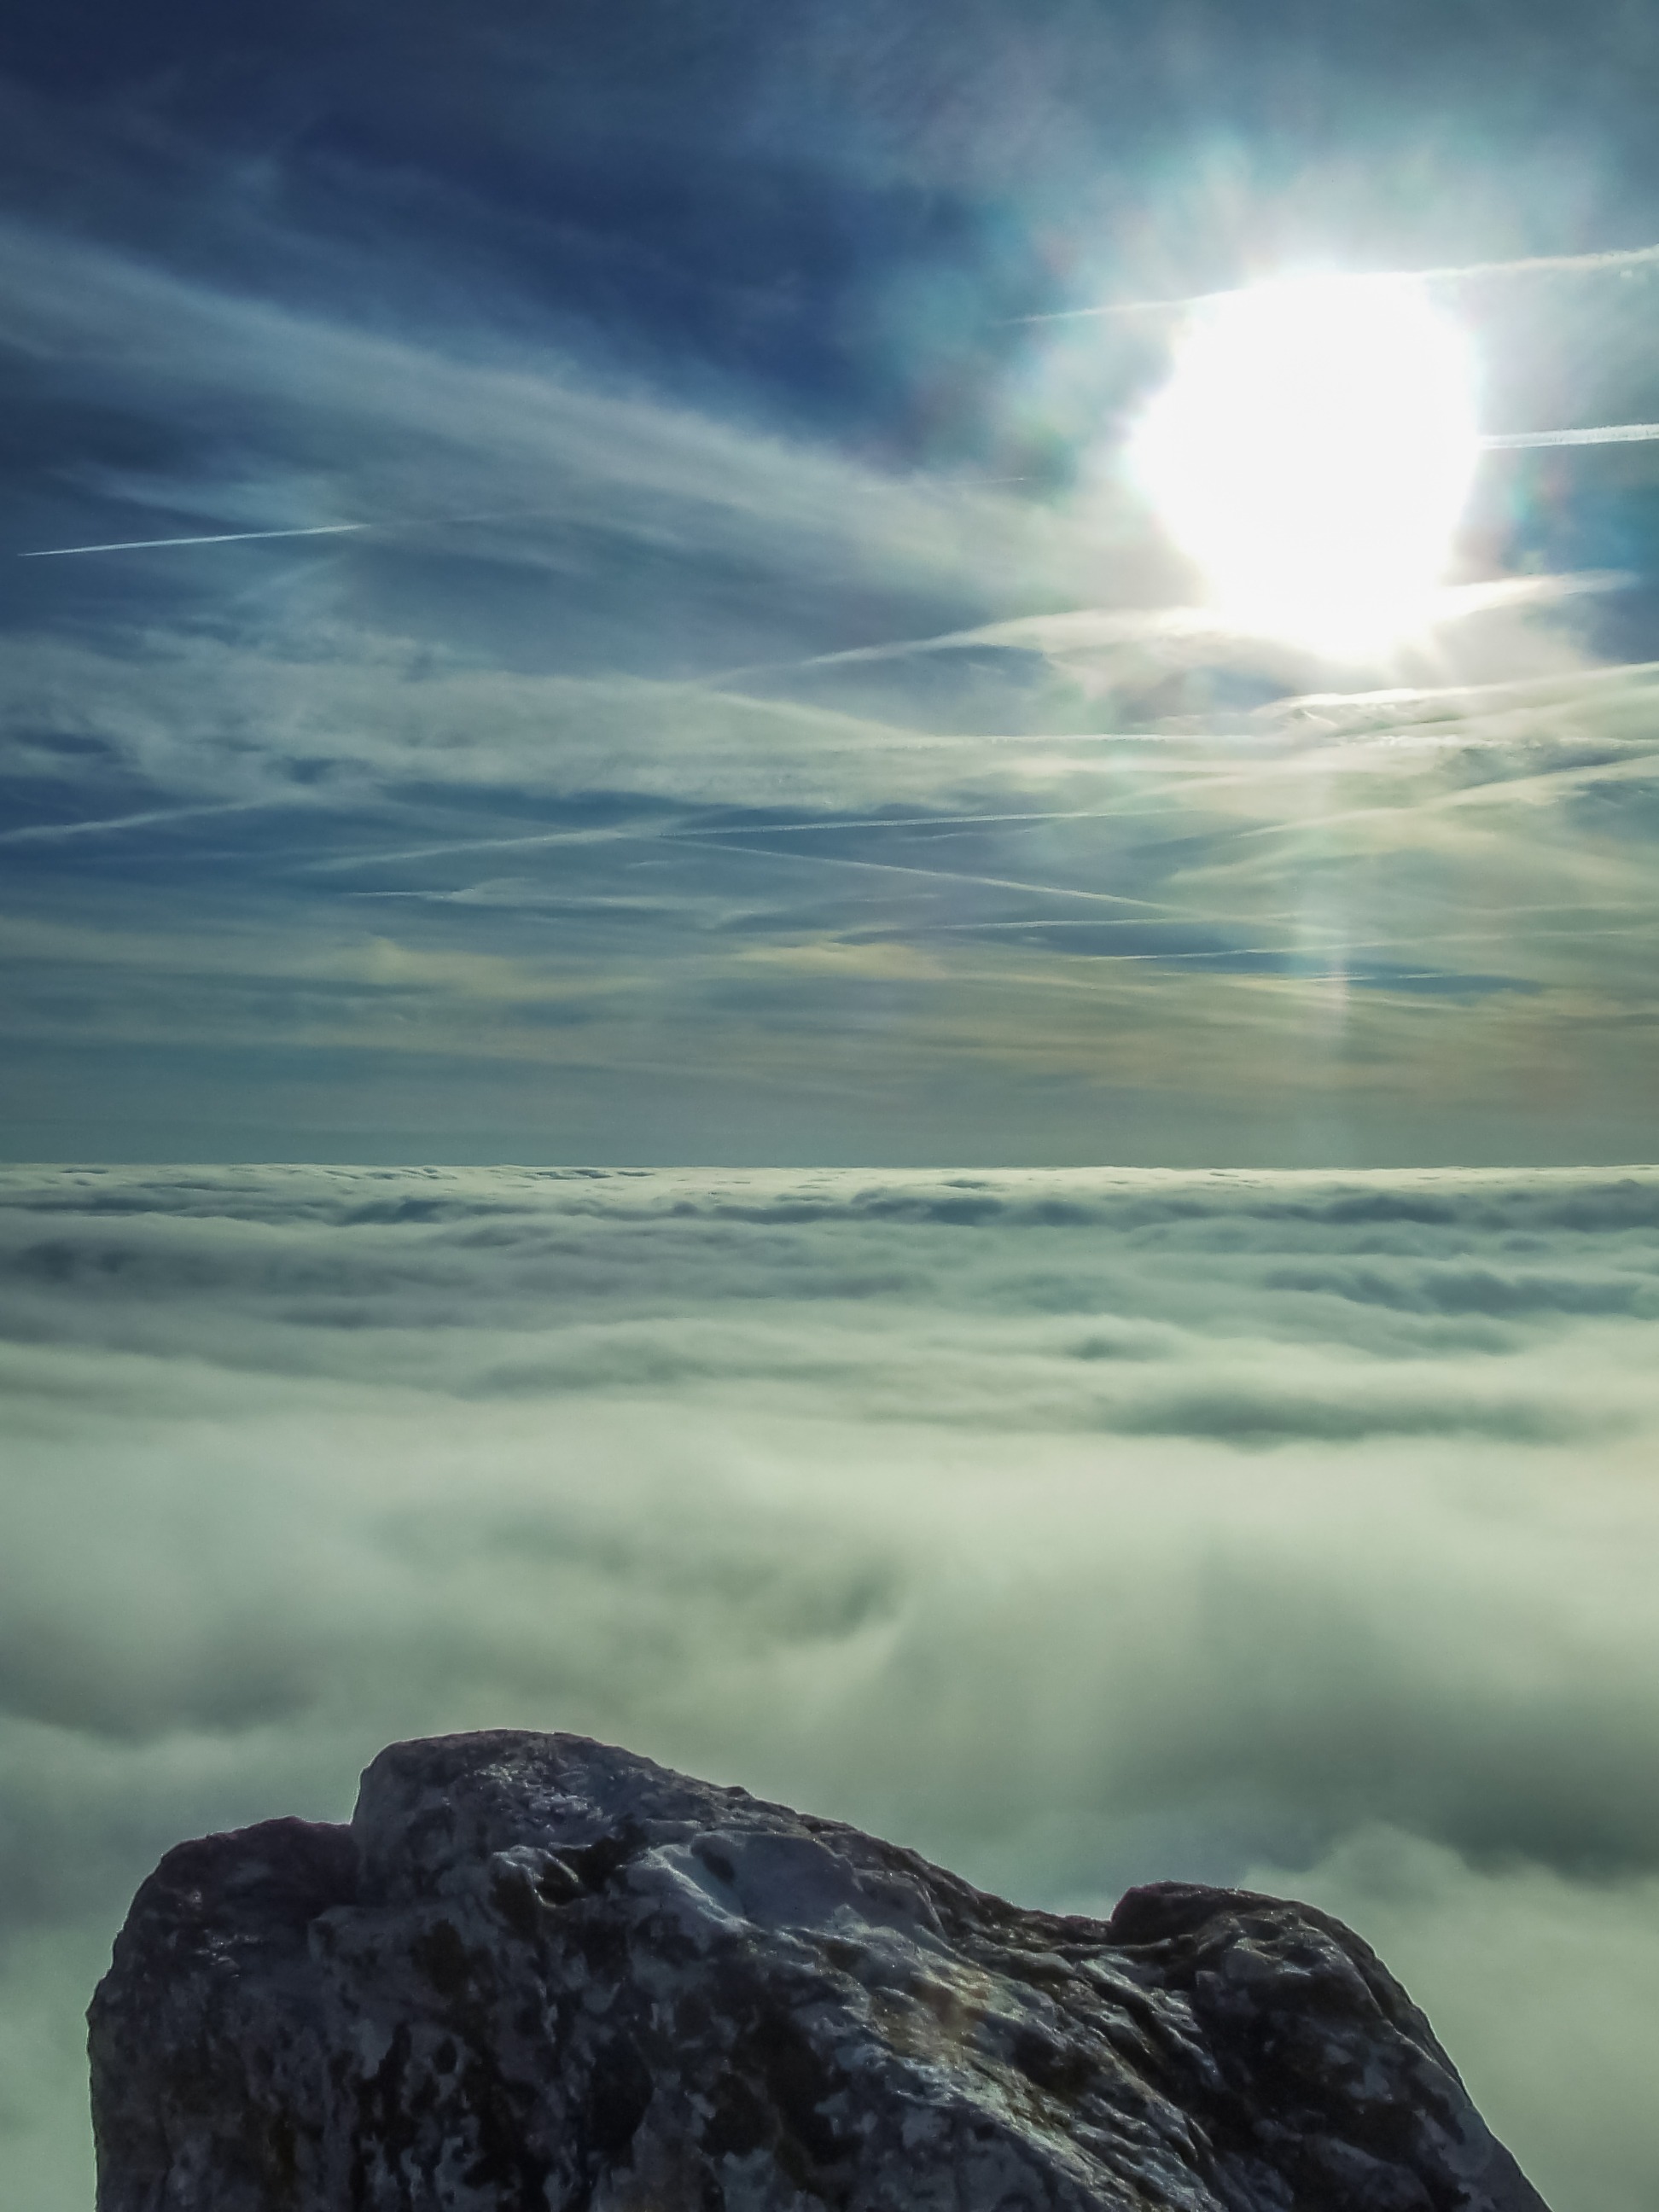
sea, coast, rock, ocean, horizon, mountain, light, cloud, sky, sun, sunrise, sunset, mist, sunlight, morning, wave, dawn, atmosphere, cliff, dusk, evening, reflection, weather, nightfall, beech, meteorological phenomenon, atmospheric phenomenon, wind wave